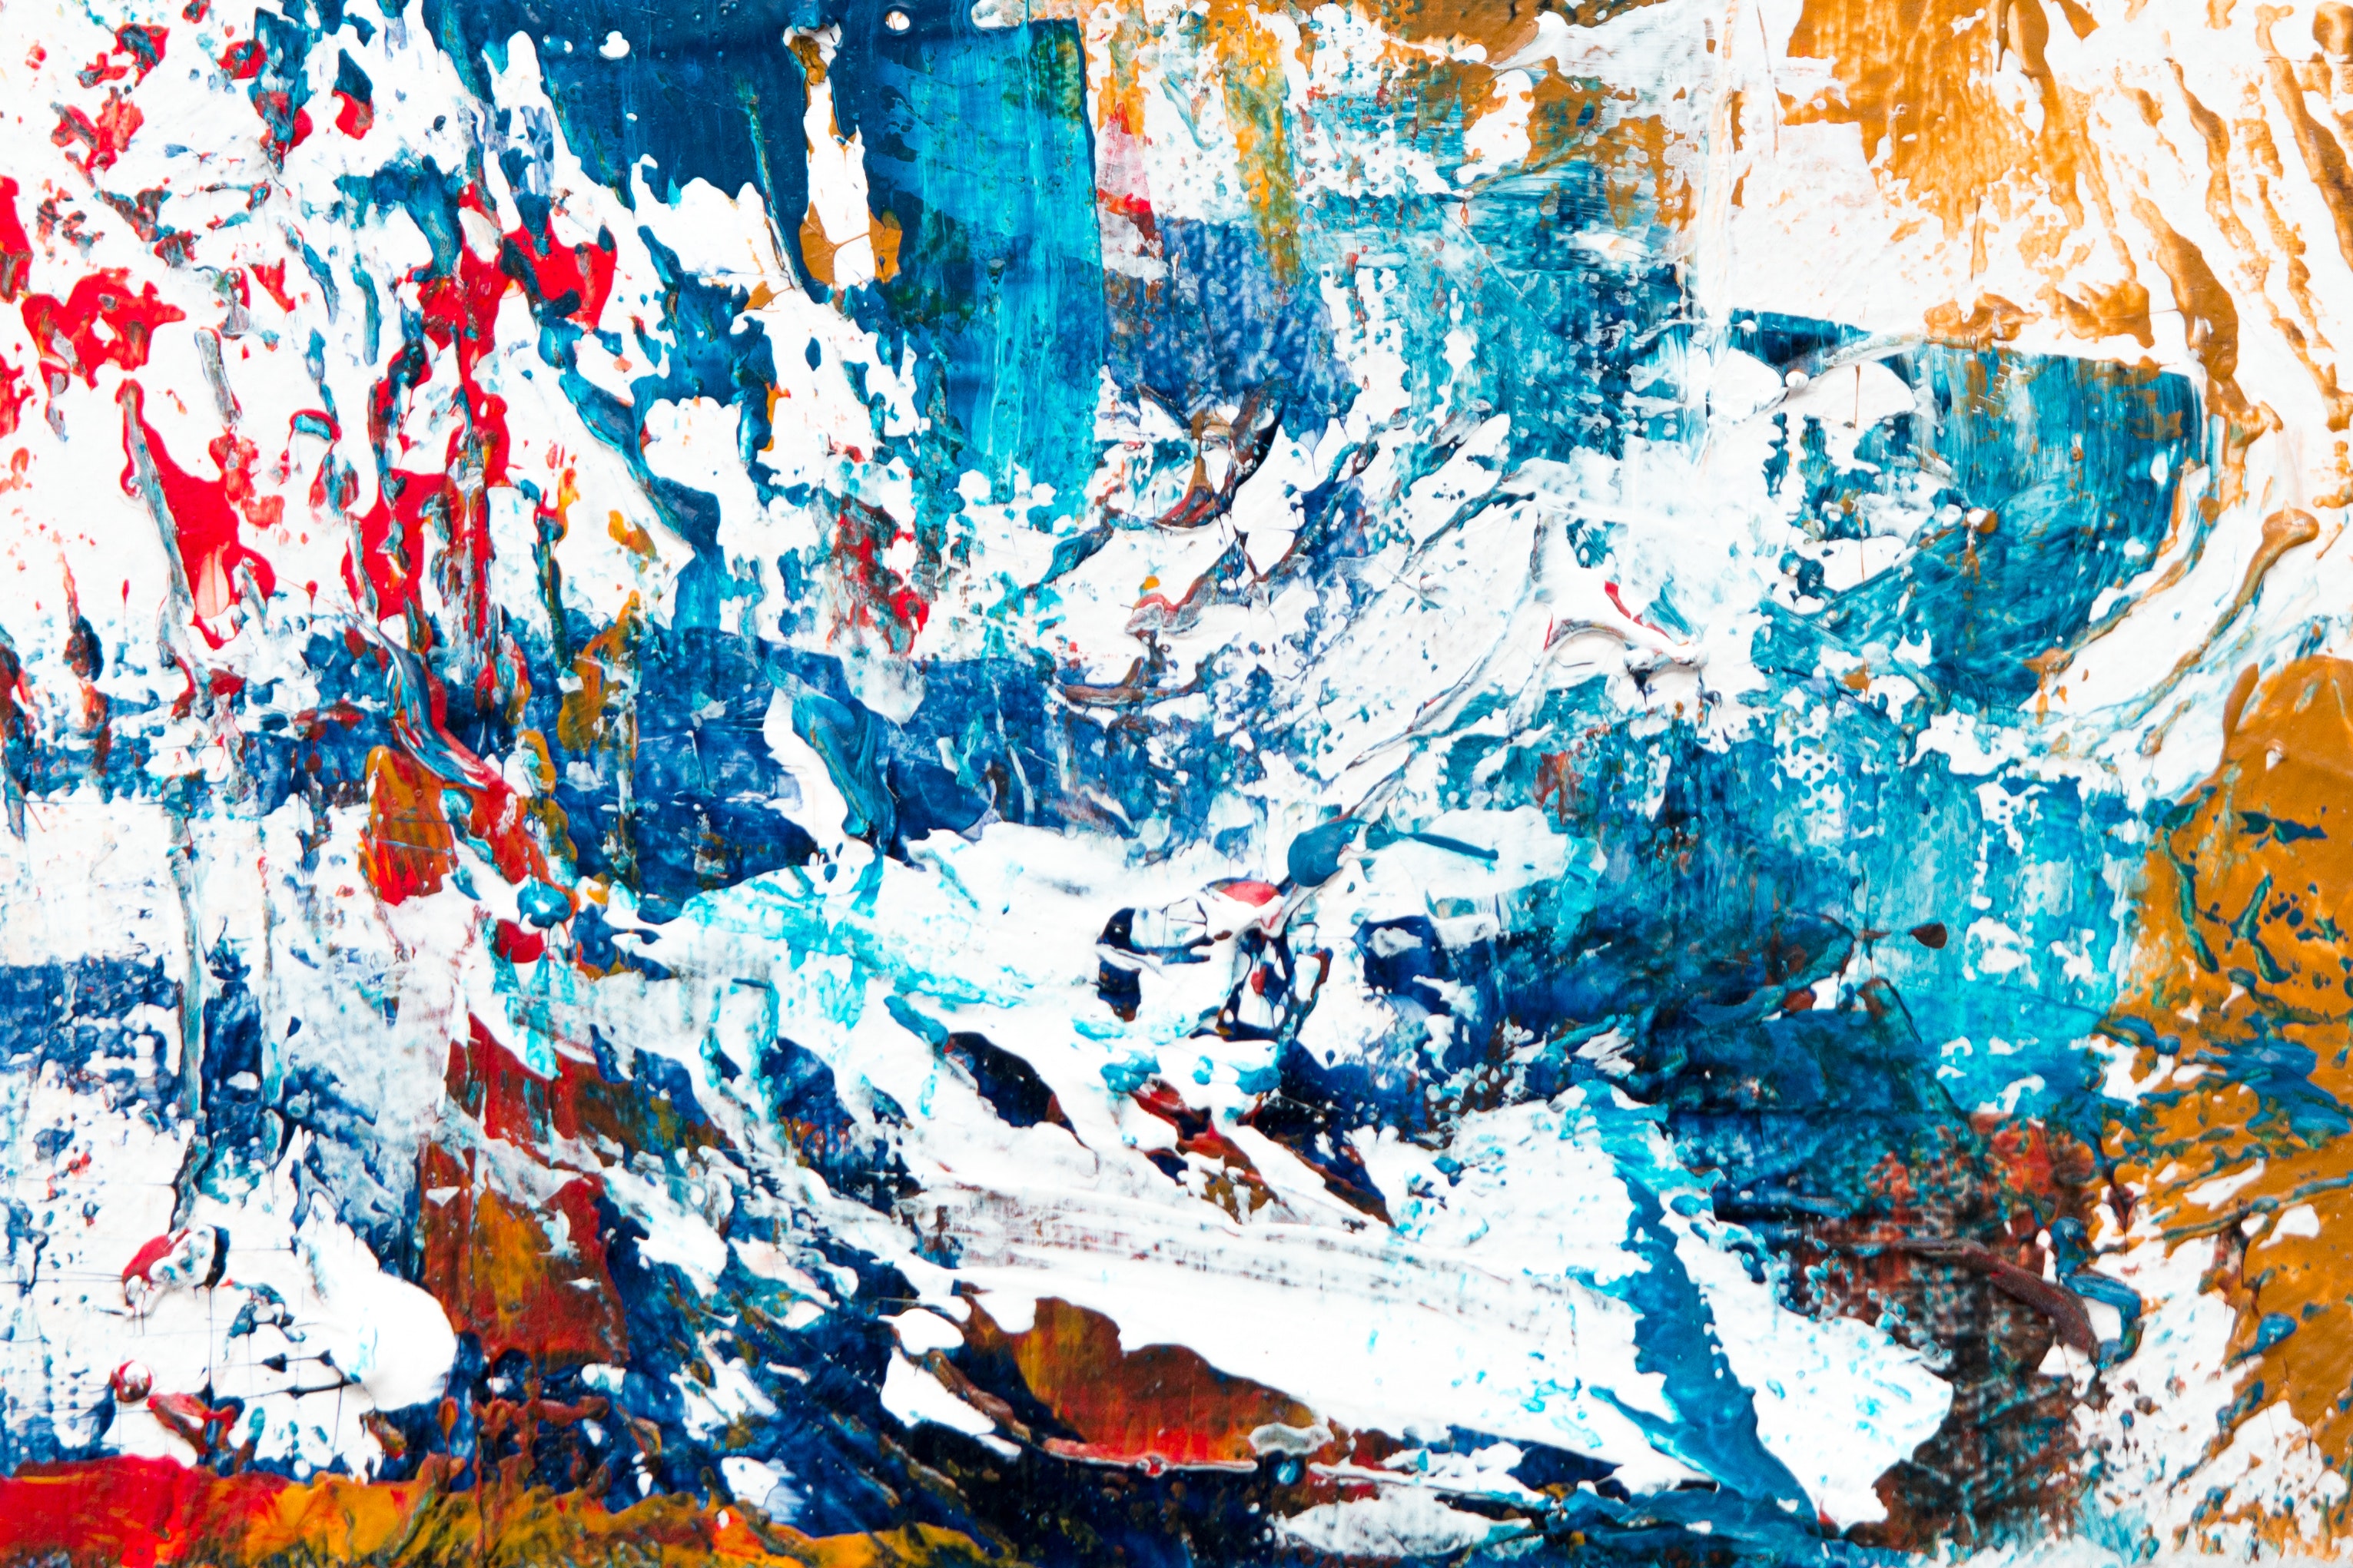
blue, red, modern art, art, painting, water, acrylic paint, illustration, graphic design, visual arts, paint, graphics, pattern, watercolor paint, Colorfulness, artwork